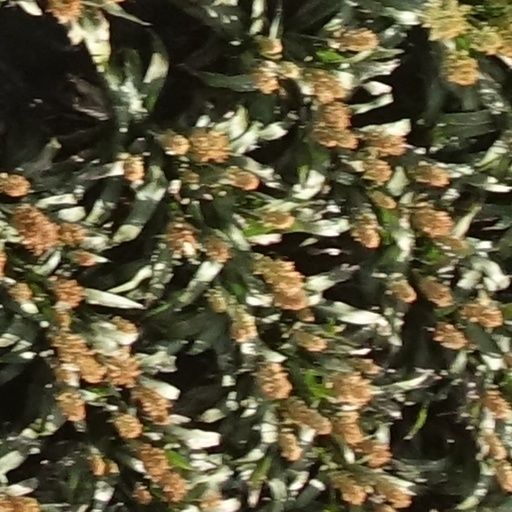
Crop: sorghum